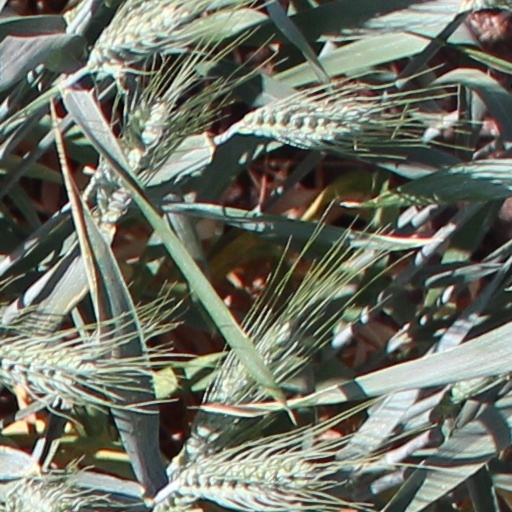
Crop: wheat